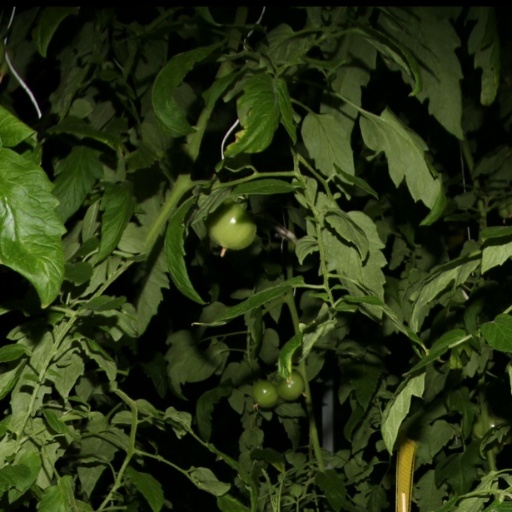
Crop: tomato